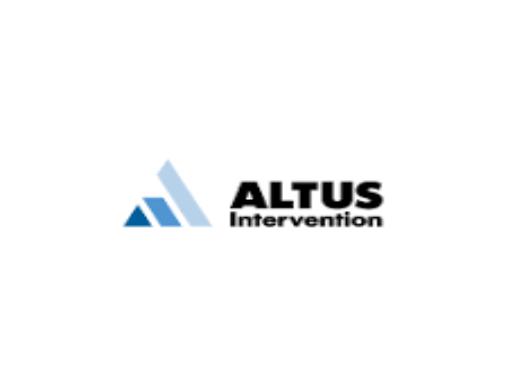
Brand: Altus
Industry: Others